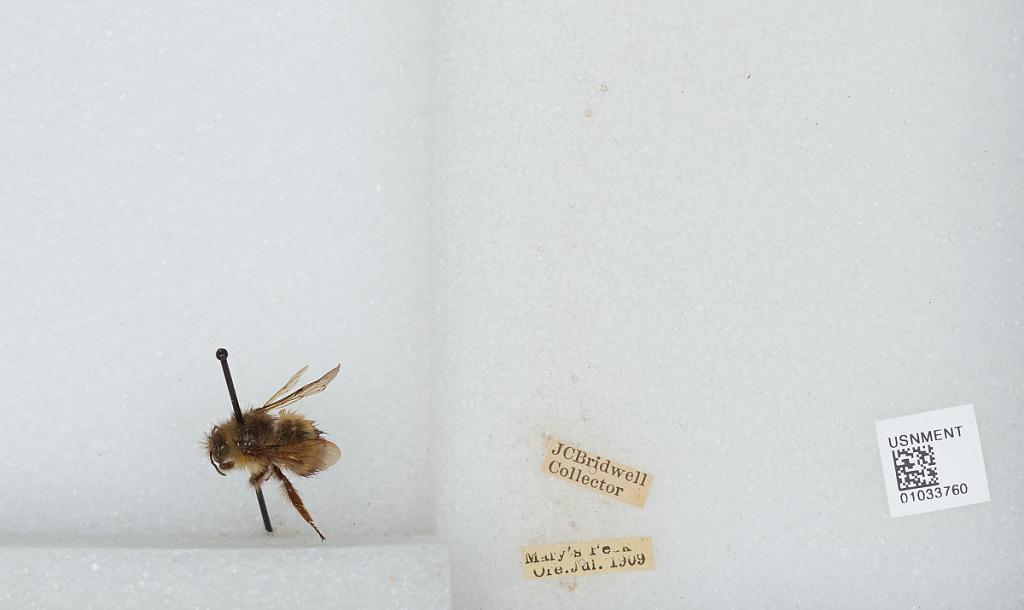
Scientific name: Bombus (Pyrobombus) sitkensis Nylander
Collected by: J. Bridwell
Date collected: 1909-7-
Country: United States
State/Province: Oregon
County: Benton
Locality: Mary's Peak
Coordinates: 44.5044, -123.552